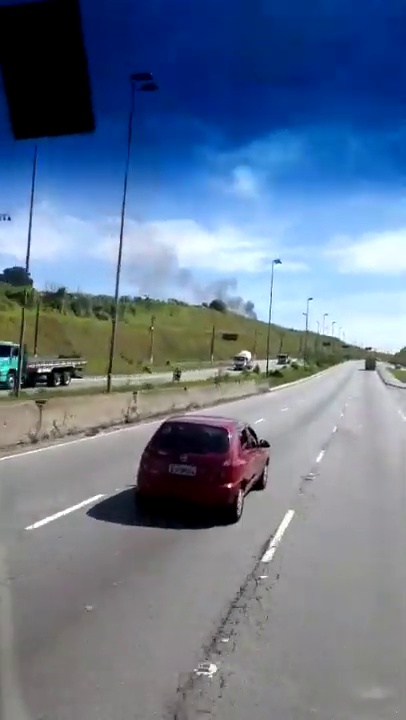
Fire: no
Smoke: yes